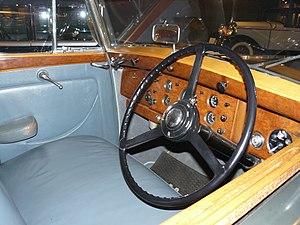
Musée d'Auburn 2013.
La Silver Wraith est la première Rolls-Royce d'après-guerre, construite de 1946 à 1959.